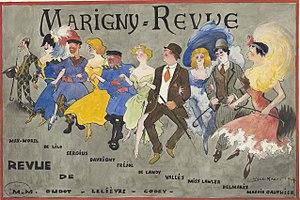
""La revue de Marigny"" de Jules Oudot, Léo Lelièvre et Emile Codey / dessin de Yves Marevéry"
Une revue est un genre théâtral qui associe musique, danse et sketches qui font la satire de personnes contemporaines, de l'actualité ou de la littérature.